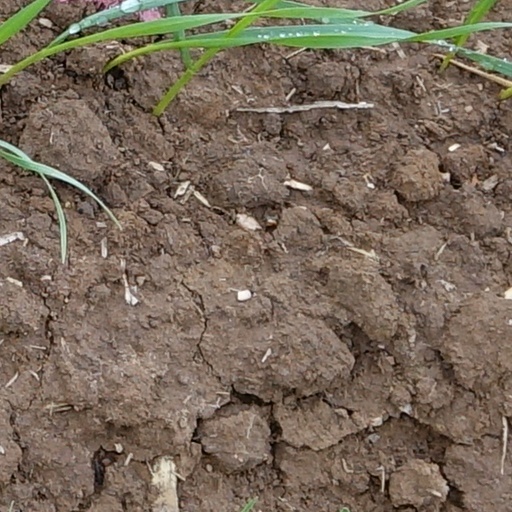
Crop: wheat